Turkic languages

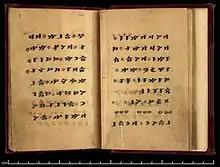
The 9th-century "Irk Bitig" ("Book of Divination") from Dunhuang, written in Old Uyghur language with the Orkhon script, is an important literary source for early Turko-Mongol mythology.

The first established records of the Turkic languages are the eighth century AD Orkhon inscriptions by the Göktürks, recording the Old Turkic language, which were discovered in 1889 in the Orkhon Valley in Mongolia. The "Compendium of the Turkic Dialects" ("Divânü Lügati't-Türk"), written during the 11th century AD by Kaşgarlı Mahmud of the Kara-Khanid Khanate, constitutes an early linguistic treatment of the family. The "Compendium" is the first comprehensive dictionary of the Turkic languages and also includes the first known map of the Turkic speakers' geographical distribution. It mainly pertains to the Southwestern branch of the family.